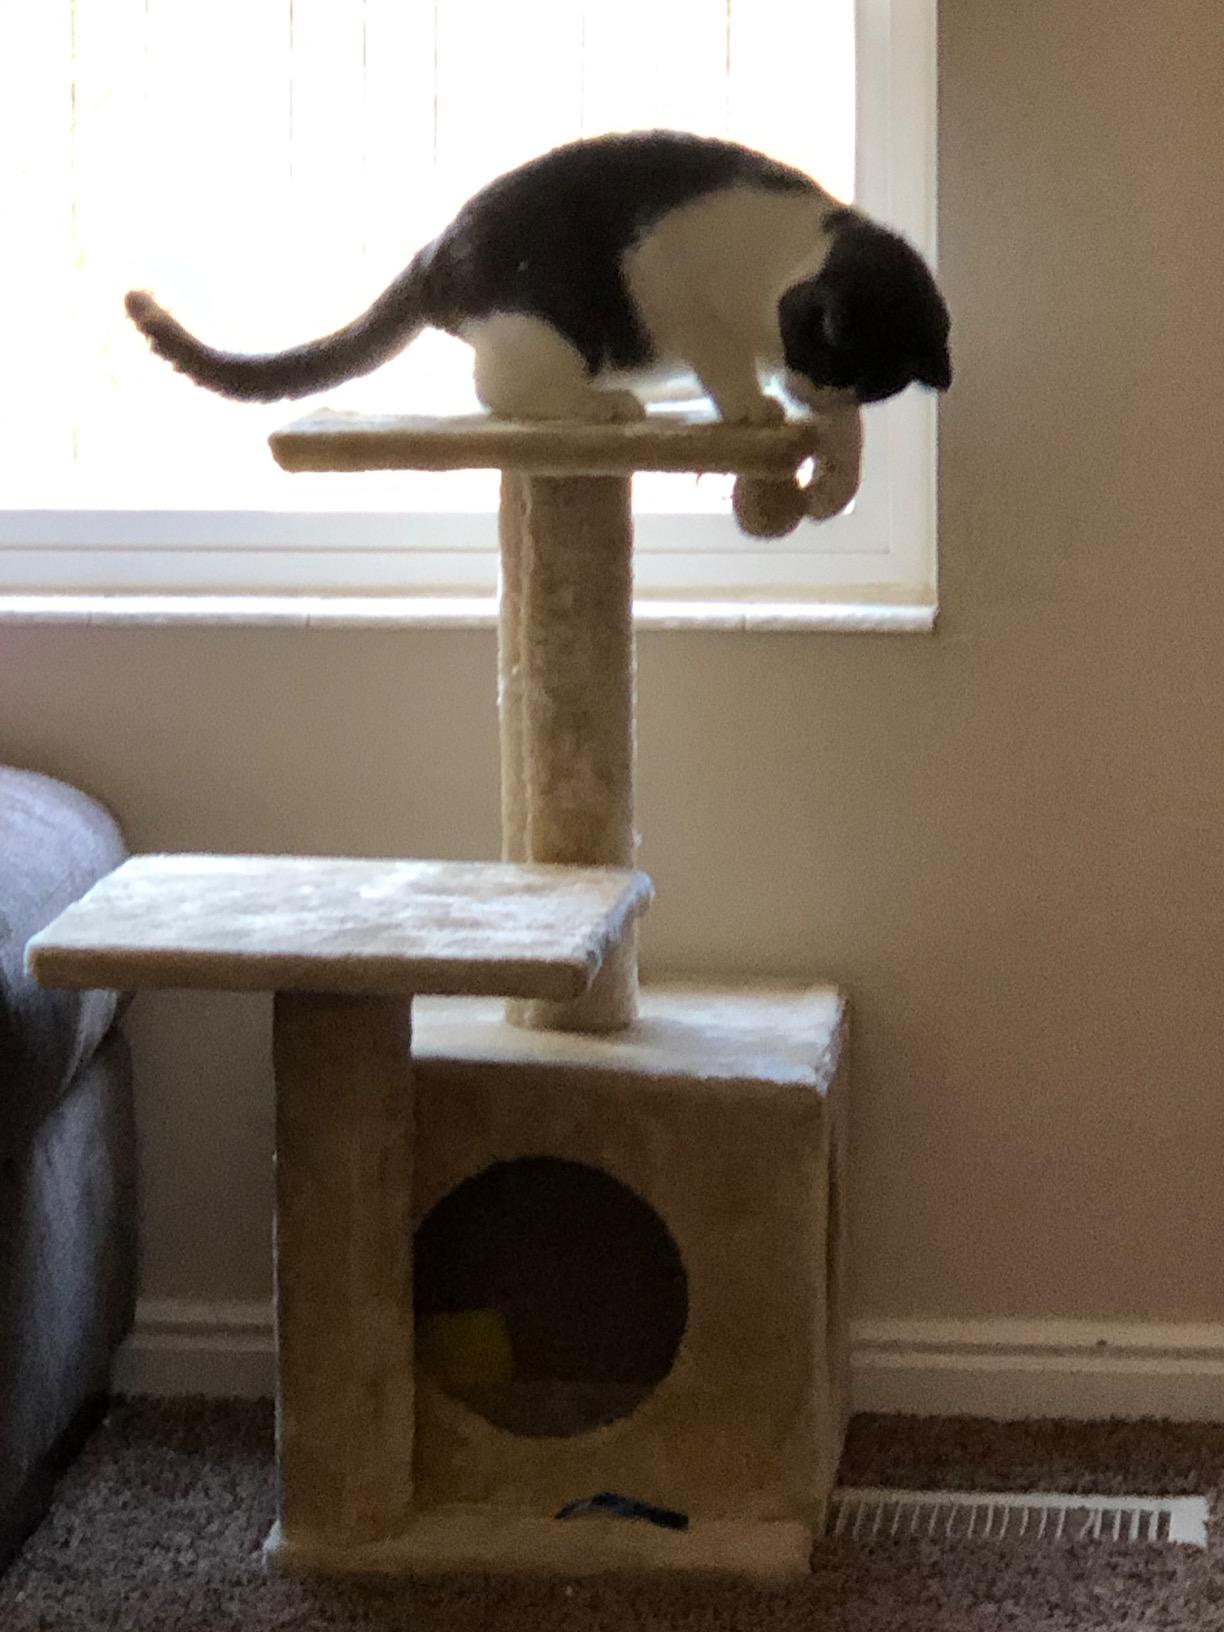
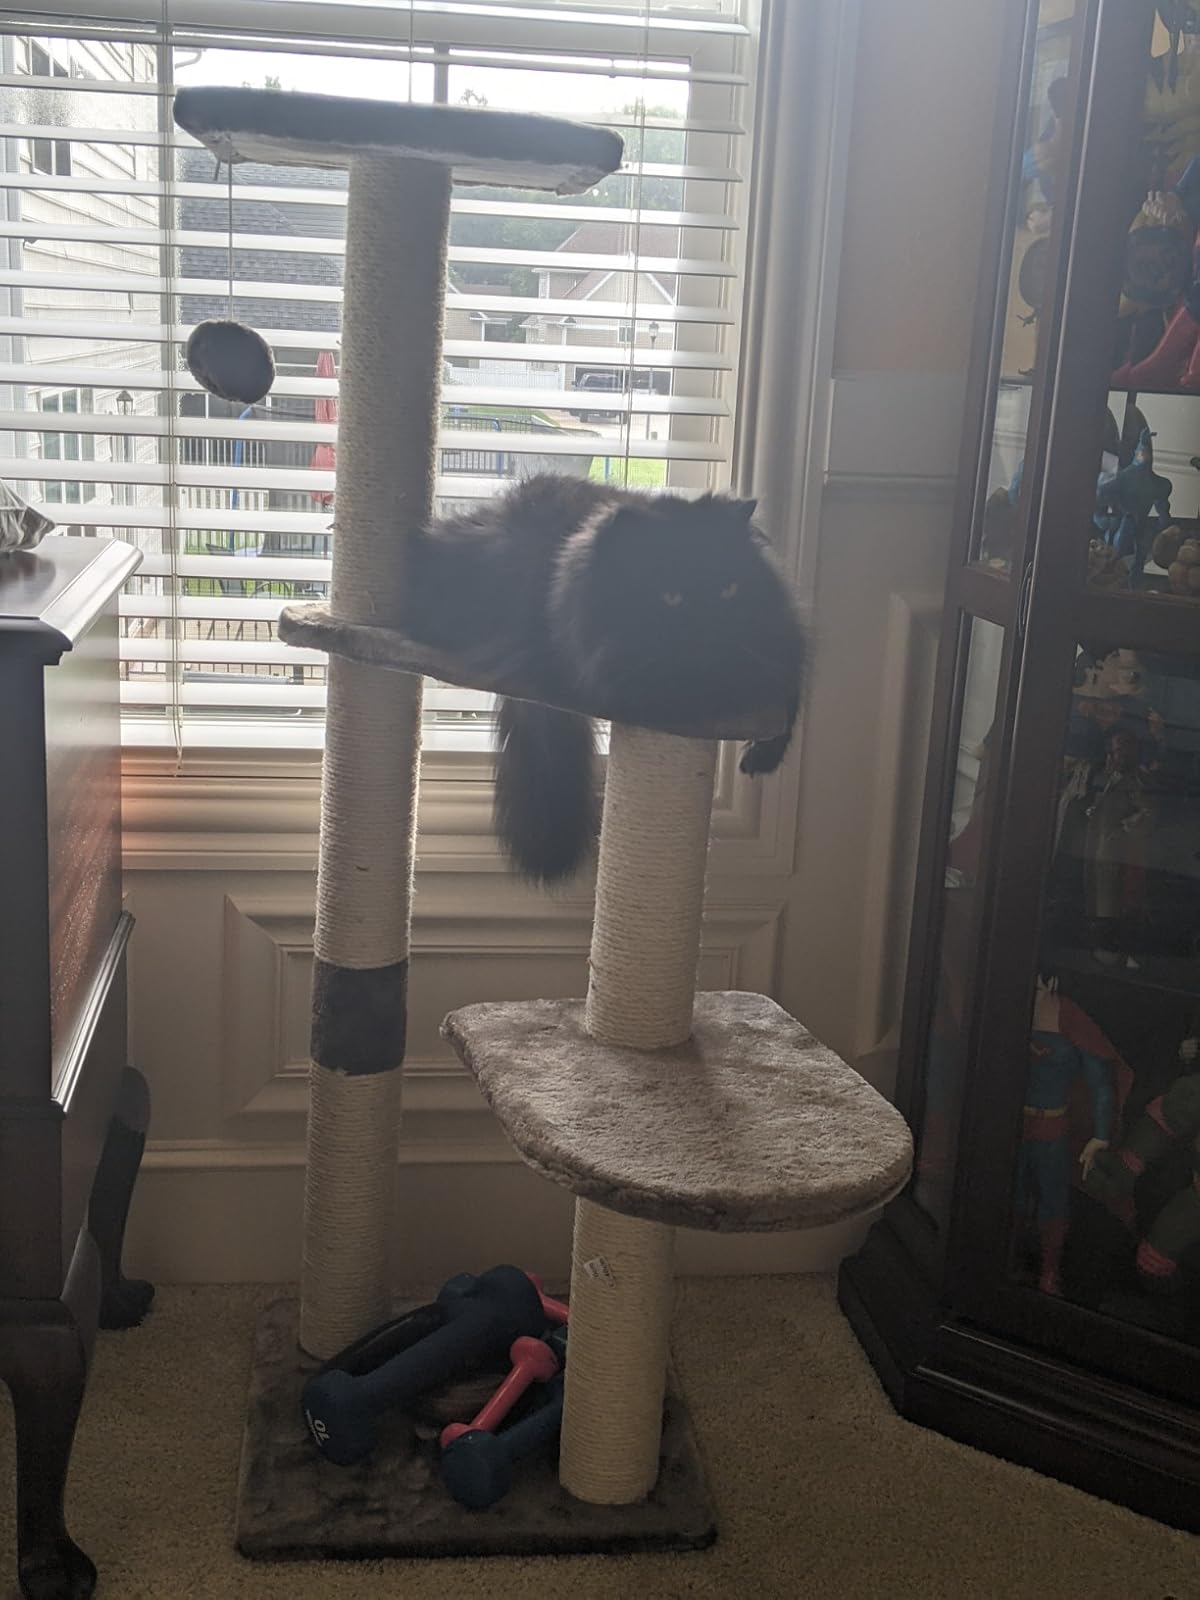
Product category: items_cat tree
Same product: no